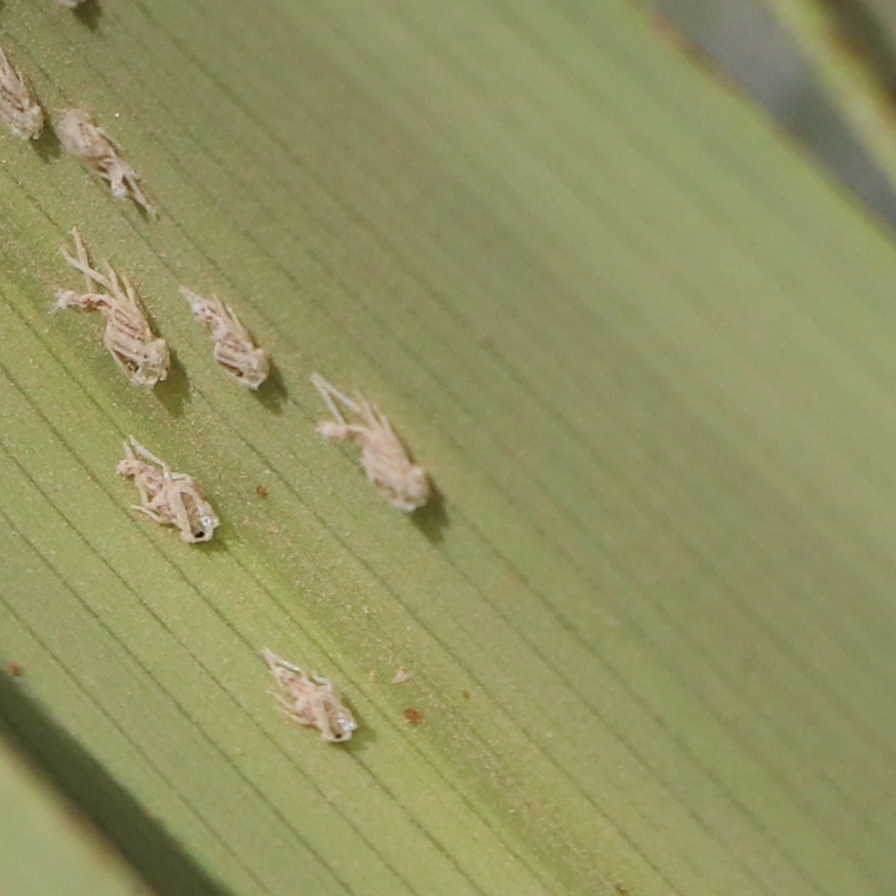
Label: Bug